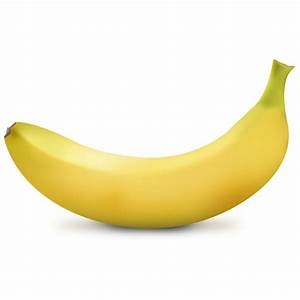
Label: banana